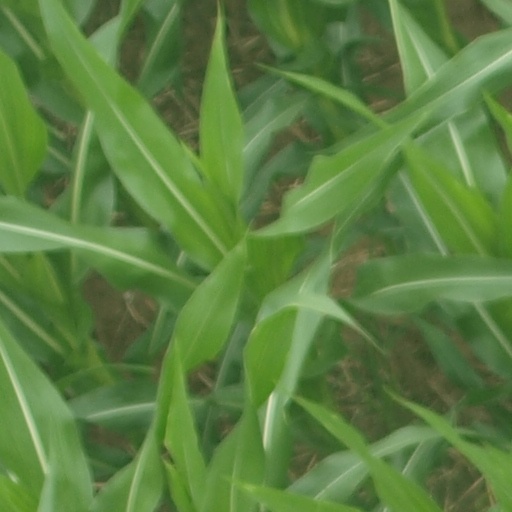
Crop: maize; corn